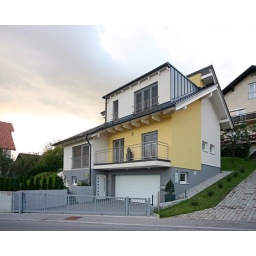
-ENG-A wooden house built by Barra&amp;amp;Barra.-ITA-Casa prefabbricata in bioedilizia costruita da Barra&amp;amp;Barra.